James Sabben-Clare

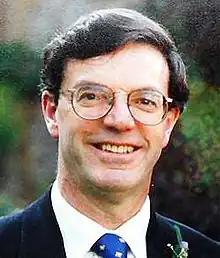

James Sabben-Clare (9 September 1941–8 March 2017) was headmaster of Winchester College. He had been educated at the school and spent most of his career on the teaching staff there, serving as head from 1985 to his retirement in 2000. He has been described as "one of the most gifted schoolmasters of his generation". He was chairman of the Headmasters' Conference in 1999.